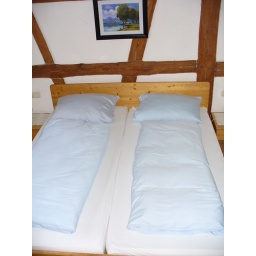
A sample of the beds in our house